Wivelsfield

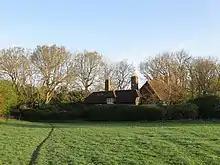
Antye House

In the southwest of the parish is Great Ote Hall. It is a grand, timber framed Tudor mansion and a grade I listed building, behind a screen of woodland. The east wing of the building was built around 1550. The west part of the building dates from 1600, though its history can be traced back to the 13th century. Between 1437 and 1537 the Hall was owned the Attree family. The current owners, the Irvines, of the 350 acre Great Ote Hall Estate also own the 180 acre Randolph Farm, at Hurstpierpoint.